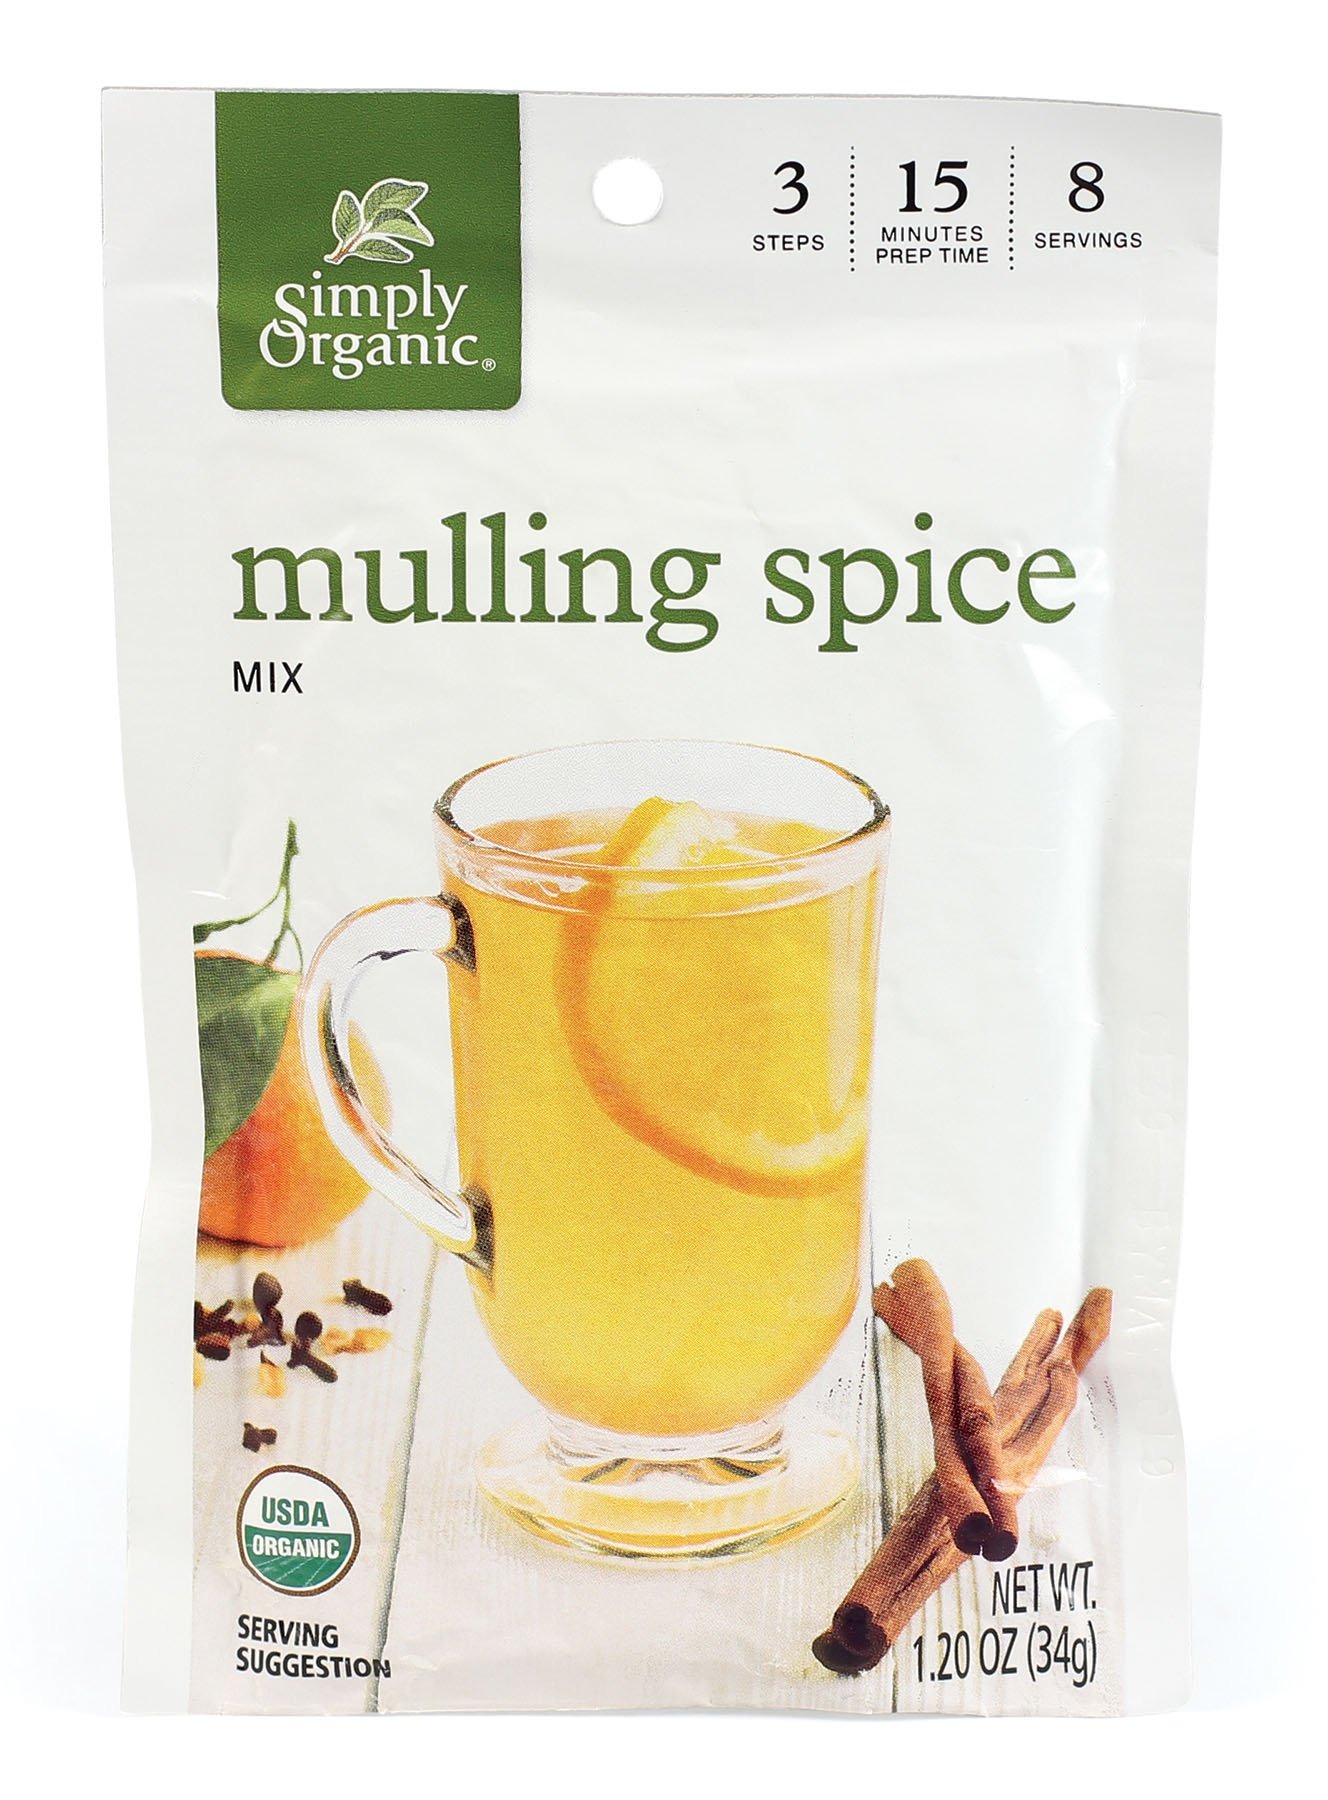
Item Name: Simply Organic Mulling Spice, Certified Organic, Gluten-Free | 1.2 oz | Pack of 8
Bullet Point 1: Certified Organic
Bullet Point 2: Gluten-free
Bullet Point 3: 1.2 ounces
Value: 9.6
Unit: Ounce

Price: 5.57